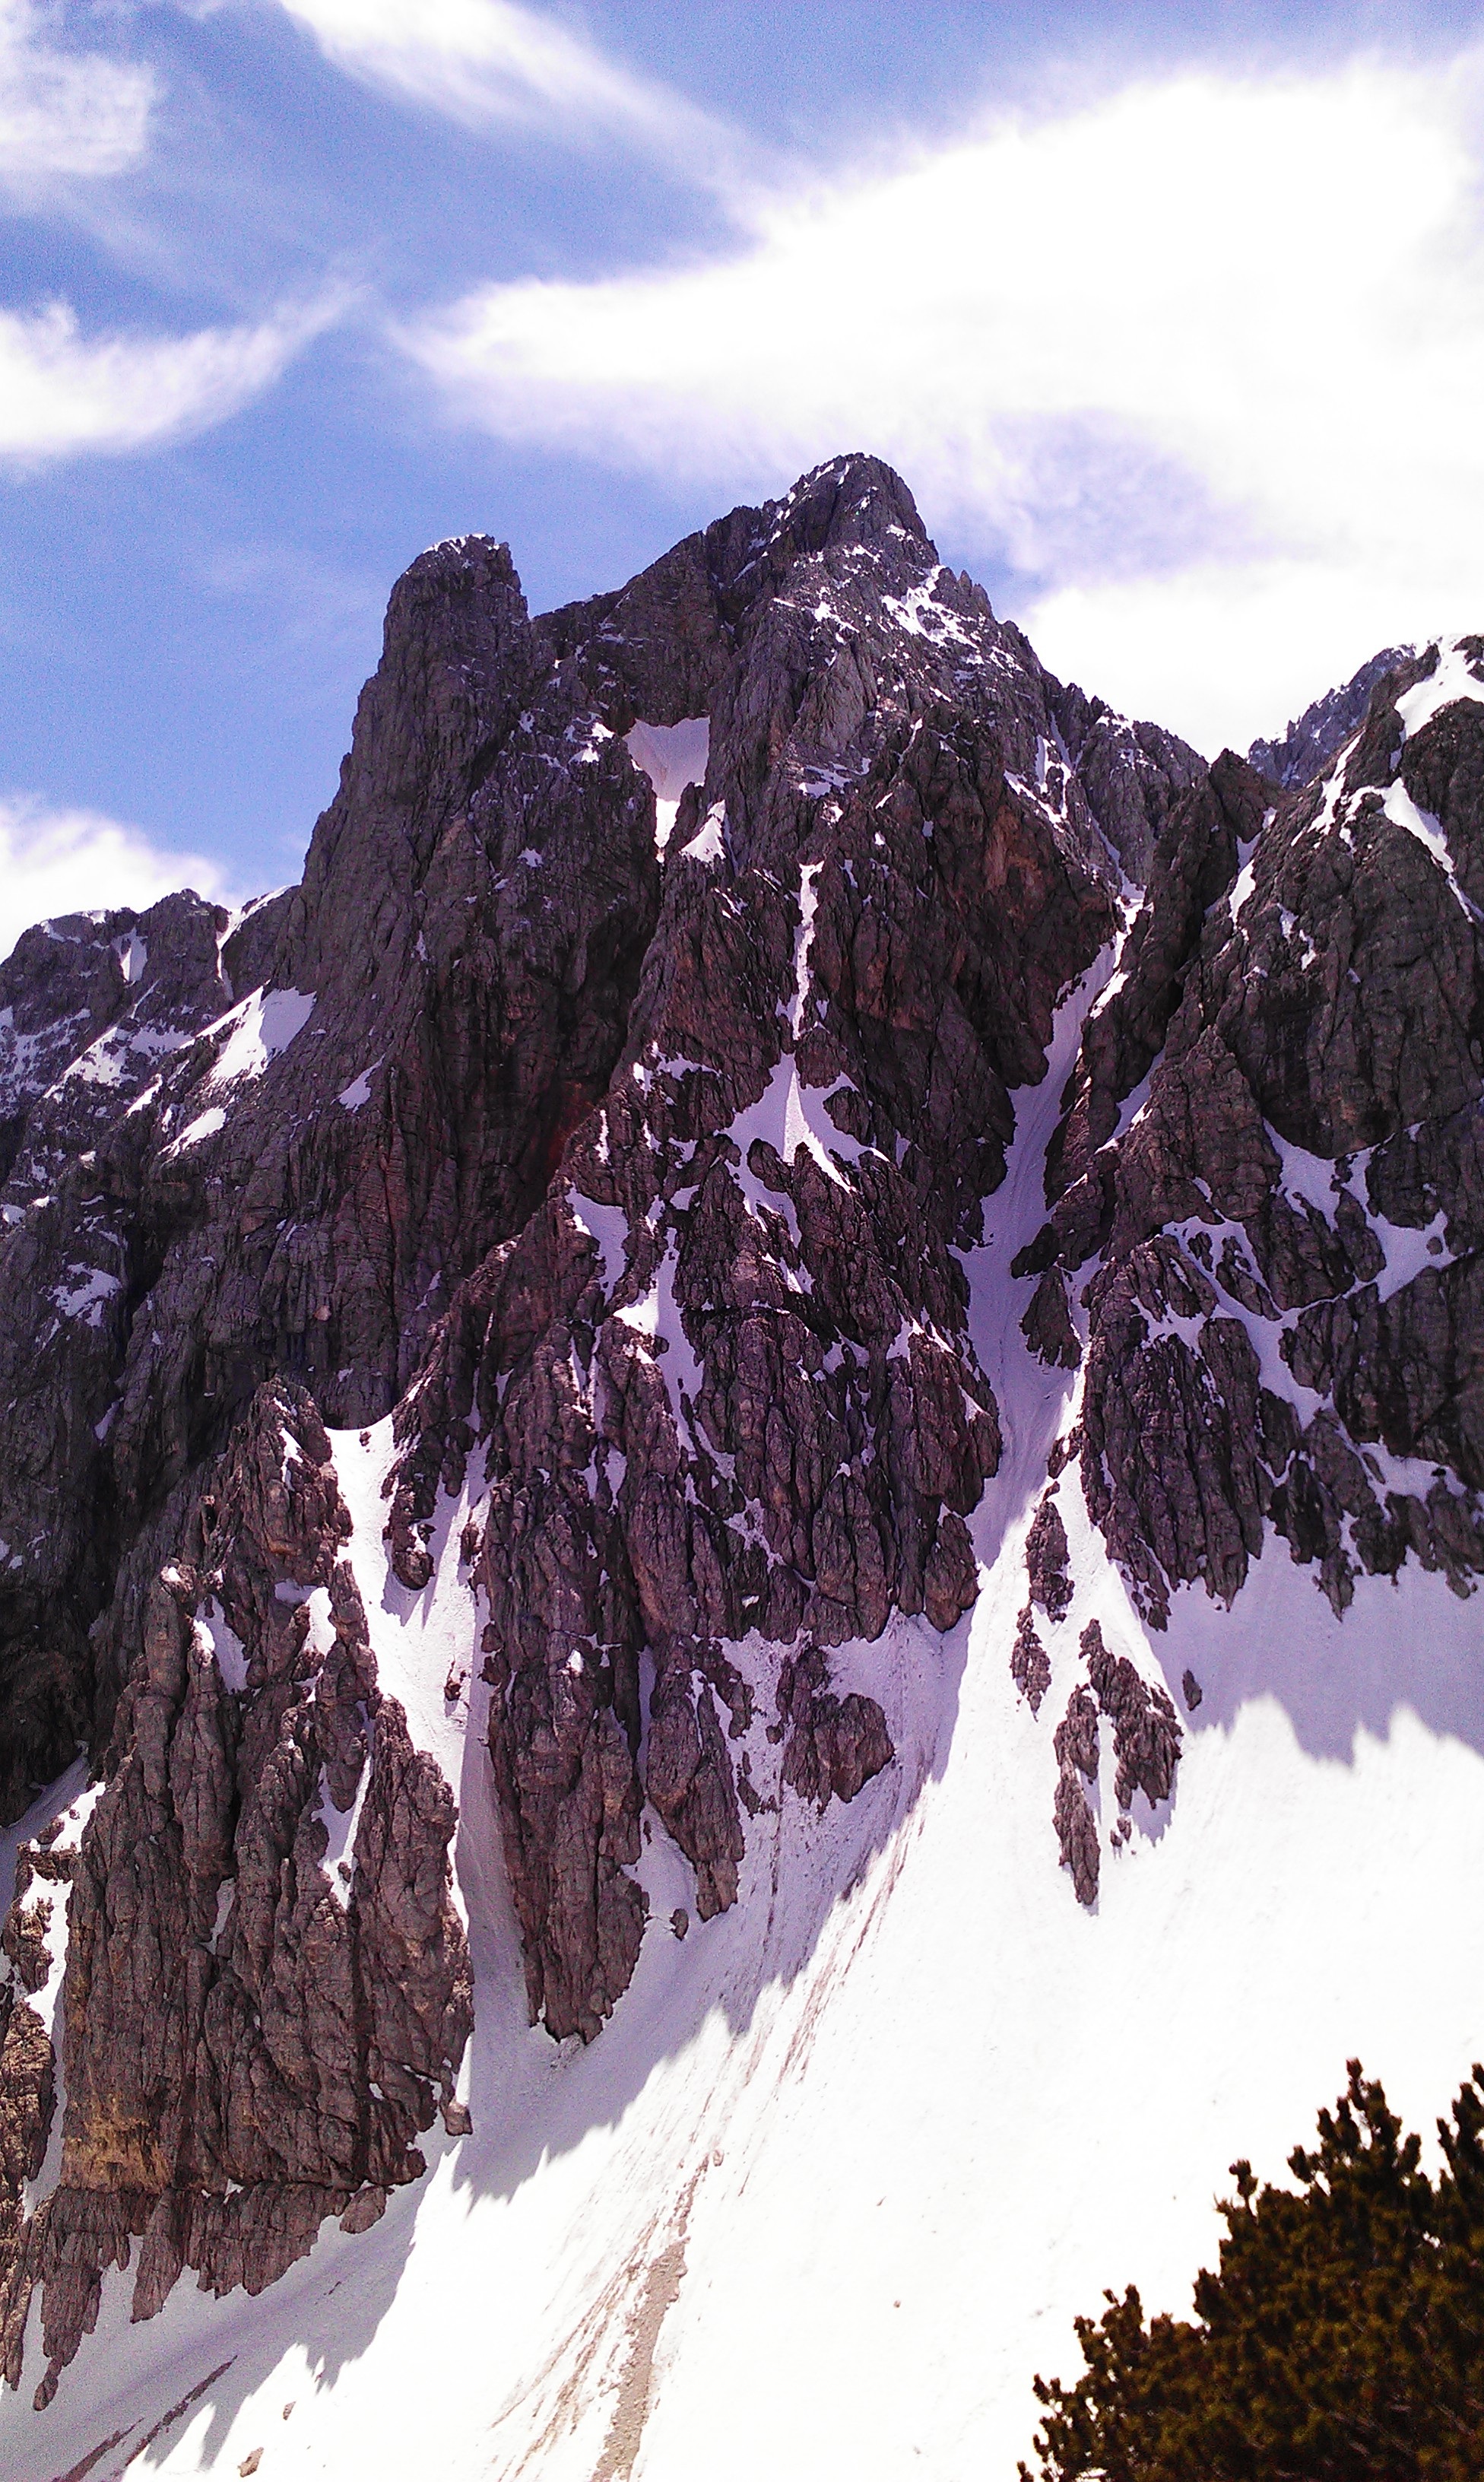
outdoor, mountain, snow, peak, mountain range, climbing, terrain, ridge, summit, mountaineering, massif, alps, plateau, cirque, top, landform, mountain pass, geographical feature, mountainous landforms, geological phenomenon